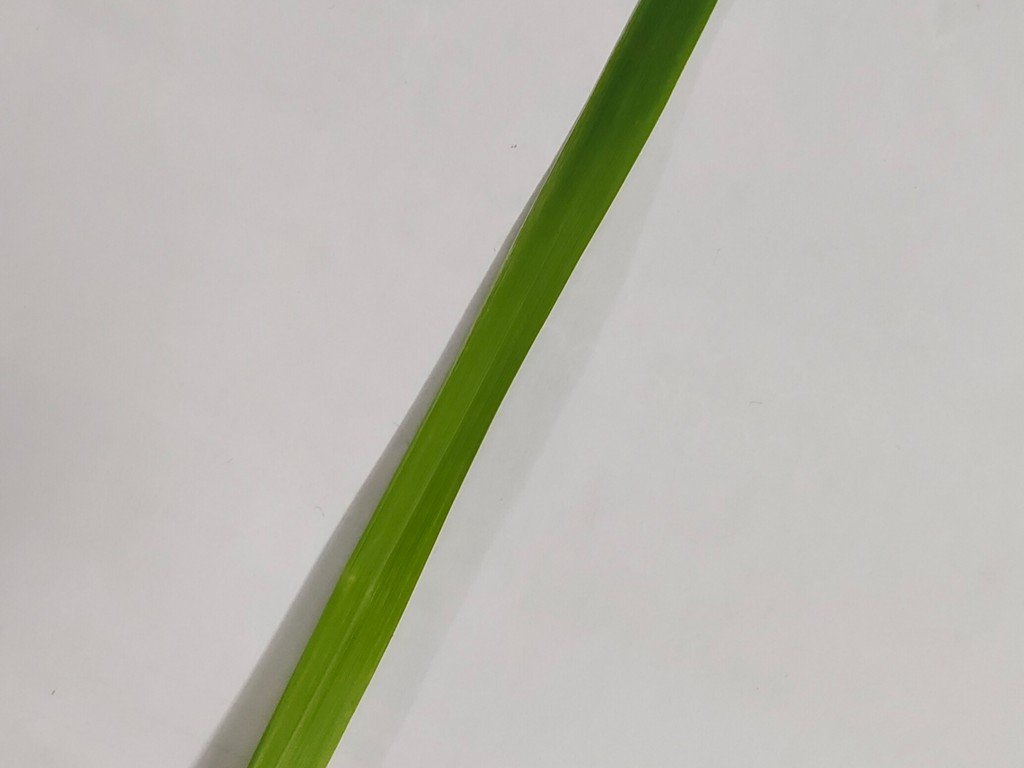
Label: Healthy